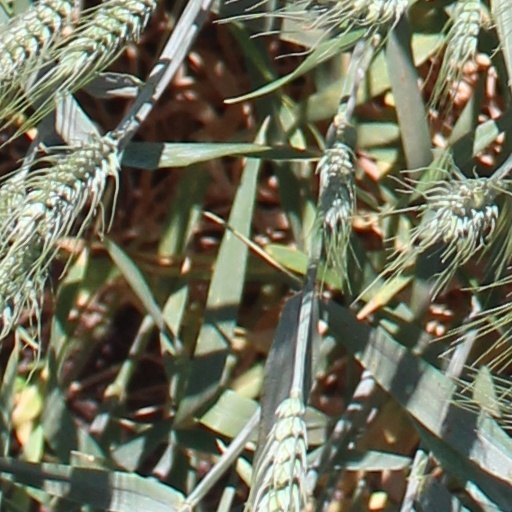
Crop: wheat